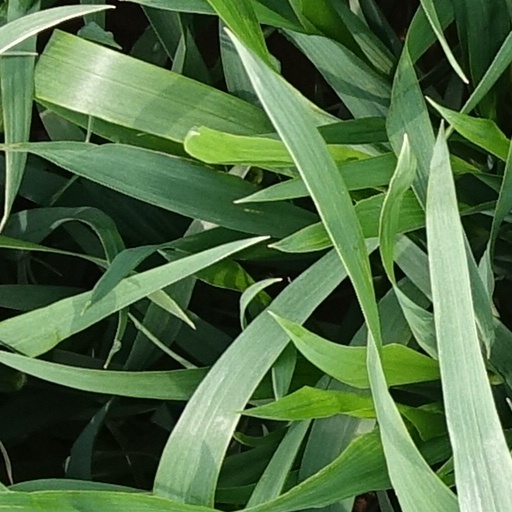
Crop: wheat